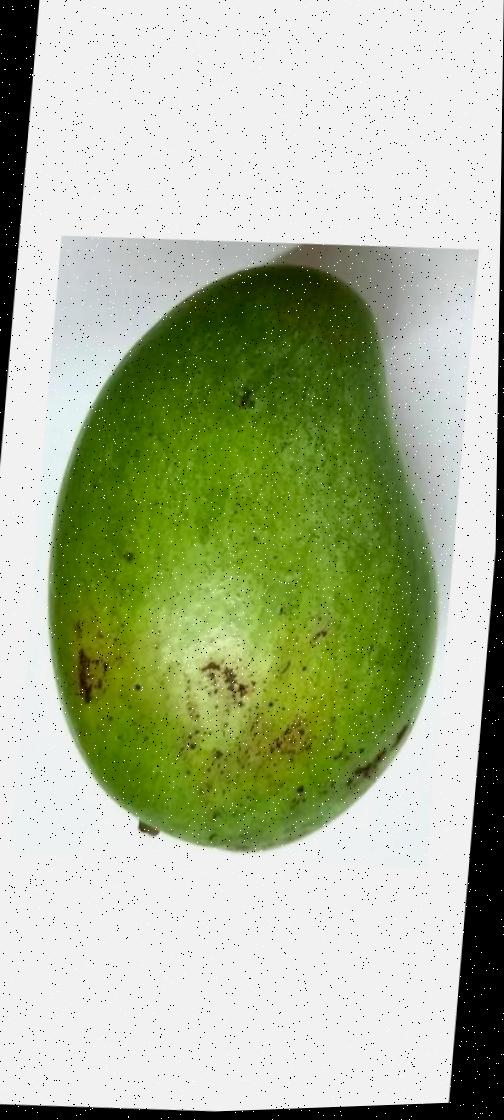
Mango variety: Amrapali